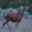
Label: deer